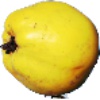
Label: Quince 1